Sándor Popovics (footballer)

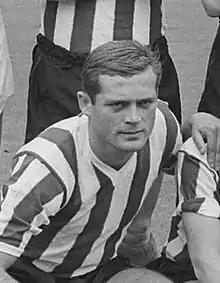
Popovics with Sparta in 1964

Sándor Popovics (22 June 1939 – 1 July 2019) was a Hungarian-Dutch association football manager and a professional footballer in the position of forward.